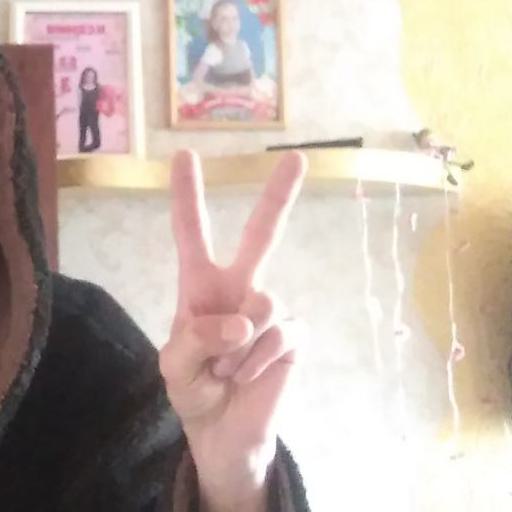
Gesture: peace